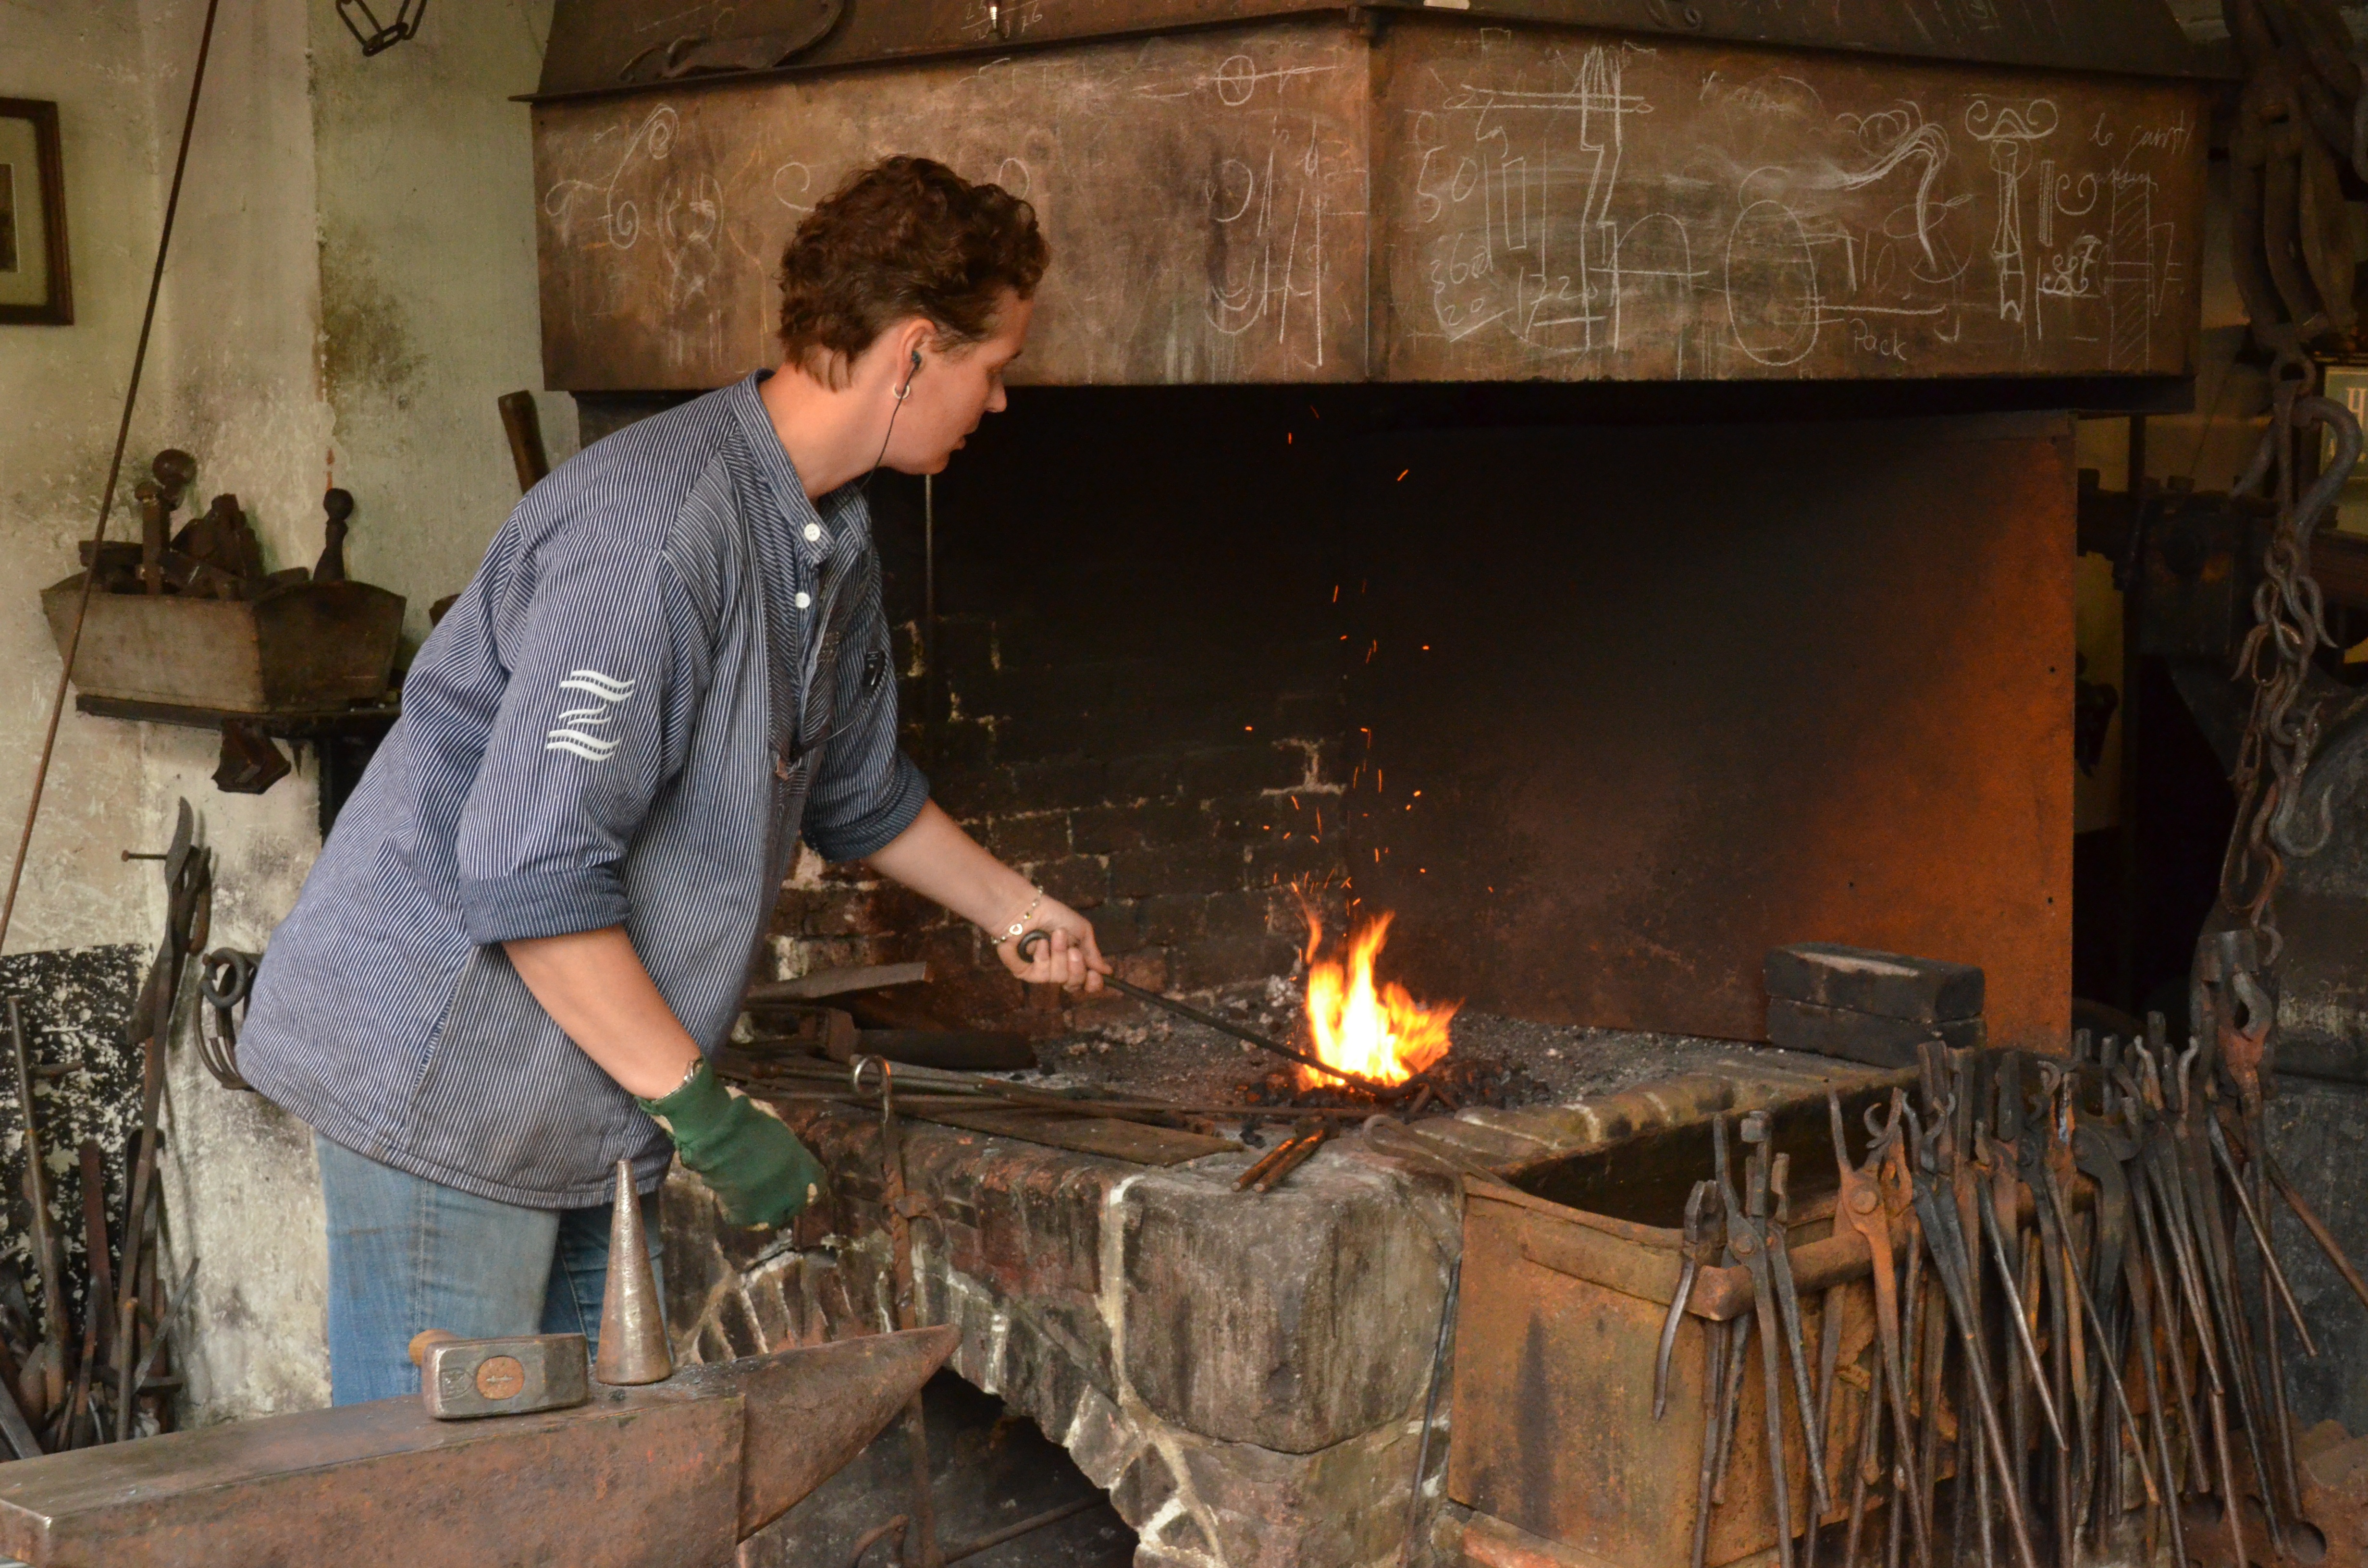
person, wood, museum, fire, profession, netherlands, iron, forge, blacksmith, metalworking, smithy, smith, forging, enkhuizen, zuiderzee, man made object, metalsmith